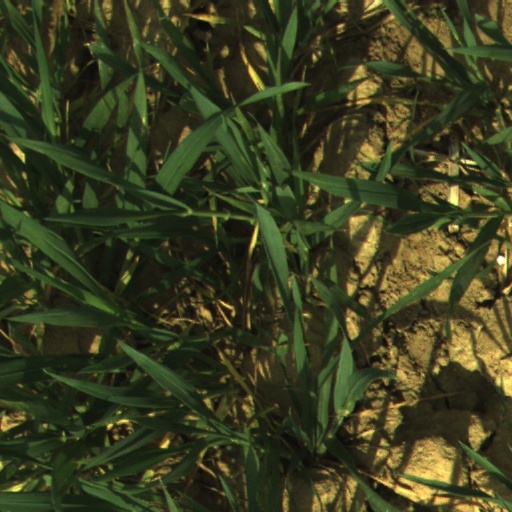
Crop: wheat